Peronosclerospora sorghi

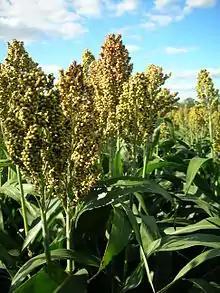
Sorghum field in Germany

"Peronosclerospora sorghi" has a broad host range, particularly plants in the sorghum family. These host plants include "Sorghum bicolor", or sorghum, "Sorghum sudanense", or Sudan grass, and "Sorghum halepense", or Johnsongrass. Its hosts also include "Pinnisetum glaucum", or pearl millet, and "Zea mays", or maize. When maize plants are infected as seedlings, the first symptom to appear is chlorosis of the leaves. As the plant grows, it often shows stunting, and necrotic lesions begin to form on the leaves. As the leaves continue to grow, a white, downy growth may develop in the necrotic lesions, especially on the underside of the leaves. This downy growth is the result of the production of conidia and conidiophores under the proper environmental conditions.